Bending All the Rules

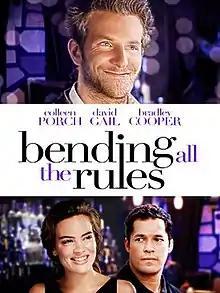
Film poster

Bending All the Rules is a 2002 American romance film written and directed by Morgan Klein and Peter Knight, and starring Bradley Cooper.